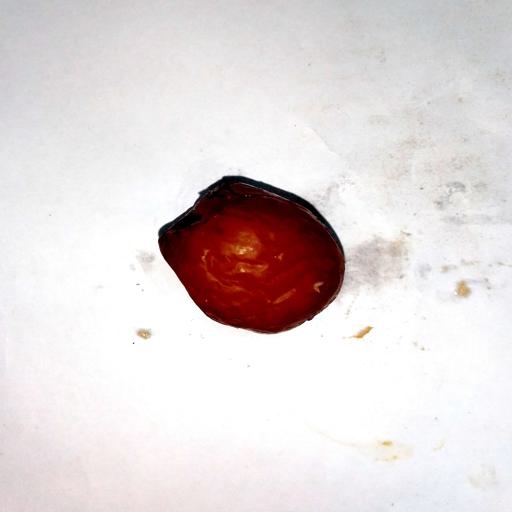
Label: bruised